St. Johns Bridge

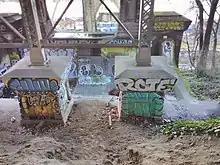
A partially complete illegally built skate park discovered under the St. John's Bridge in 2019. This area was demolished a year later.

The bridge was built within 21 months and one million dollars under budget. At the time of its completion, the bridge had: